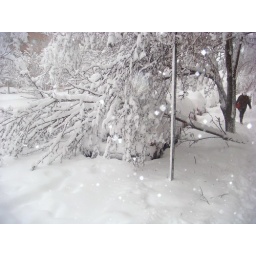
1st tree down by my building